Émile Baudot

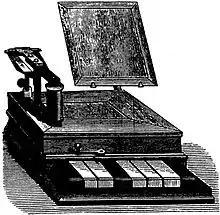
Baudot keyboard, "Journal télégraphique" 1884

On 17 June 1874 Baudot patented his first printing telegraph (Patent no. 103,898 "Système de télégraphie rapide"), in which the signals were translated automatically into typographic characters. Baudot's hardware had three main parts: the keyboard, the distributor, and a paper tape.